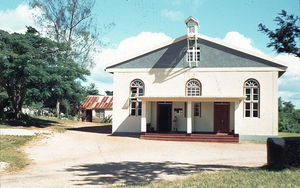
Les Frères moraves sont une dénomination protestante très ancienne puisqu'elle s'inspire de la prédication de Jan Hus, mort en 1415. Elle doit son nom au fait qu'une communauté a été créée en Saxe par des exilés chassés de Moravie par la persécution religieuse. Cette dénomination apparentée aux Frères tchèques est rassemblée dans la communion Unitas Fratrum. Très ancrée dans la piété individuelle, dénuée de toute hiérarchie, cette petite communauté de quelque 750 000 membres en 2015 est traditionnellement très active dans le domaine missionnaire et très attachée à l'expression musicale de la foi.